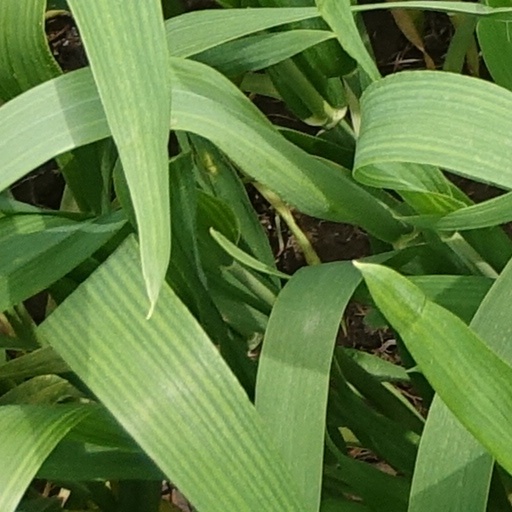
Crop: wheat